De Havilland Comet

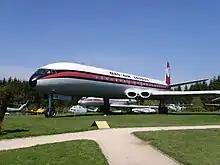
Dan-Air Comet 4C, G-BDIW exhibited at the "Flugausstellung Hermeskeil" in Germany

The Comet is widely regarded as both an adventurous step forward and a supreme tragedy; the aircraft's legacy includes advances in aircraft design and in accident investigations. The inquiries into the accidents that plagued the Comet 1 were perhaps some of the most extensive and revolutionary that have ever taken place, establishing precedents in accident investigation; many of the deep-sea salvage and aircraft reconstruction techniques employed have remained in use within the aviation industry. In spite of the Comet being subjected to what was then the most rigorous testing of any contemporary airliner, pressurisation and the dynamic stresses involved were not thoroughly understood at the time of the aircraft's development, nor was the concept of metal fatigue. Though these lessons could be implemented on the drawing board for future aircraft, corrections could only be retroactively applied to the Comet.